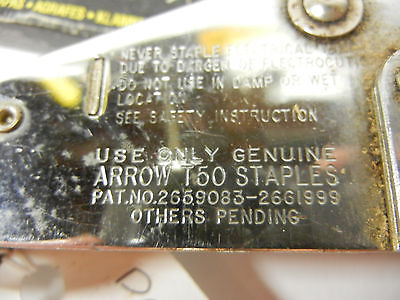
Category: stapler